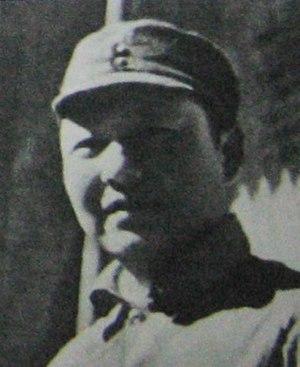
Xi Zhongxun est un homme politique chinois, né le 15 octobre 1913 et mort le 24 mai 2002.